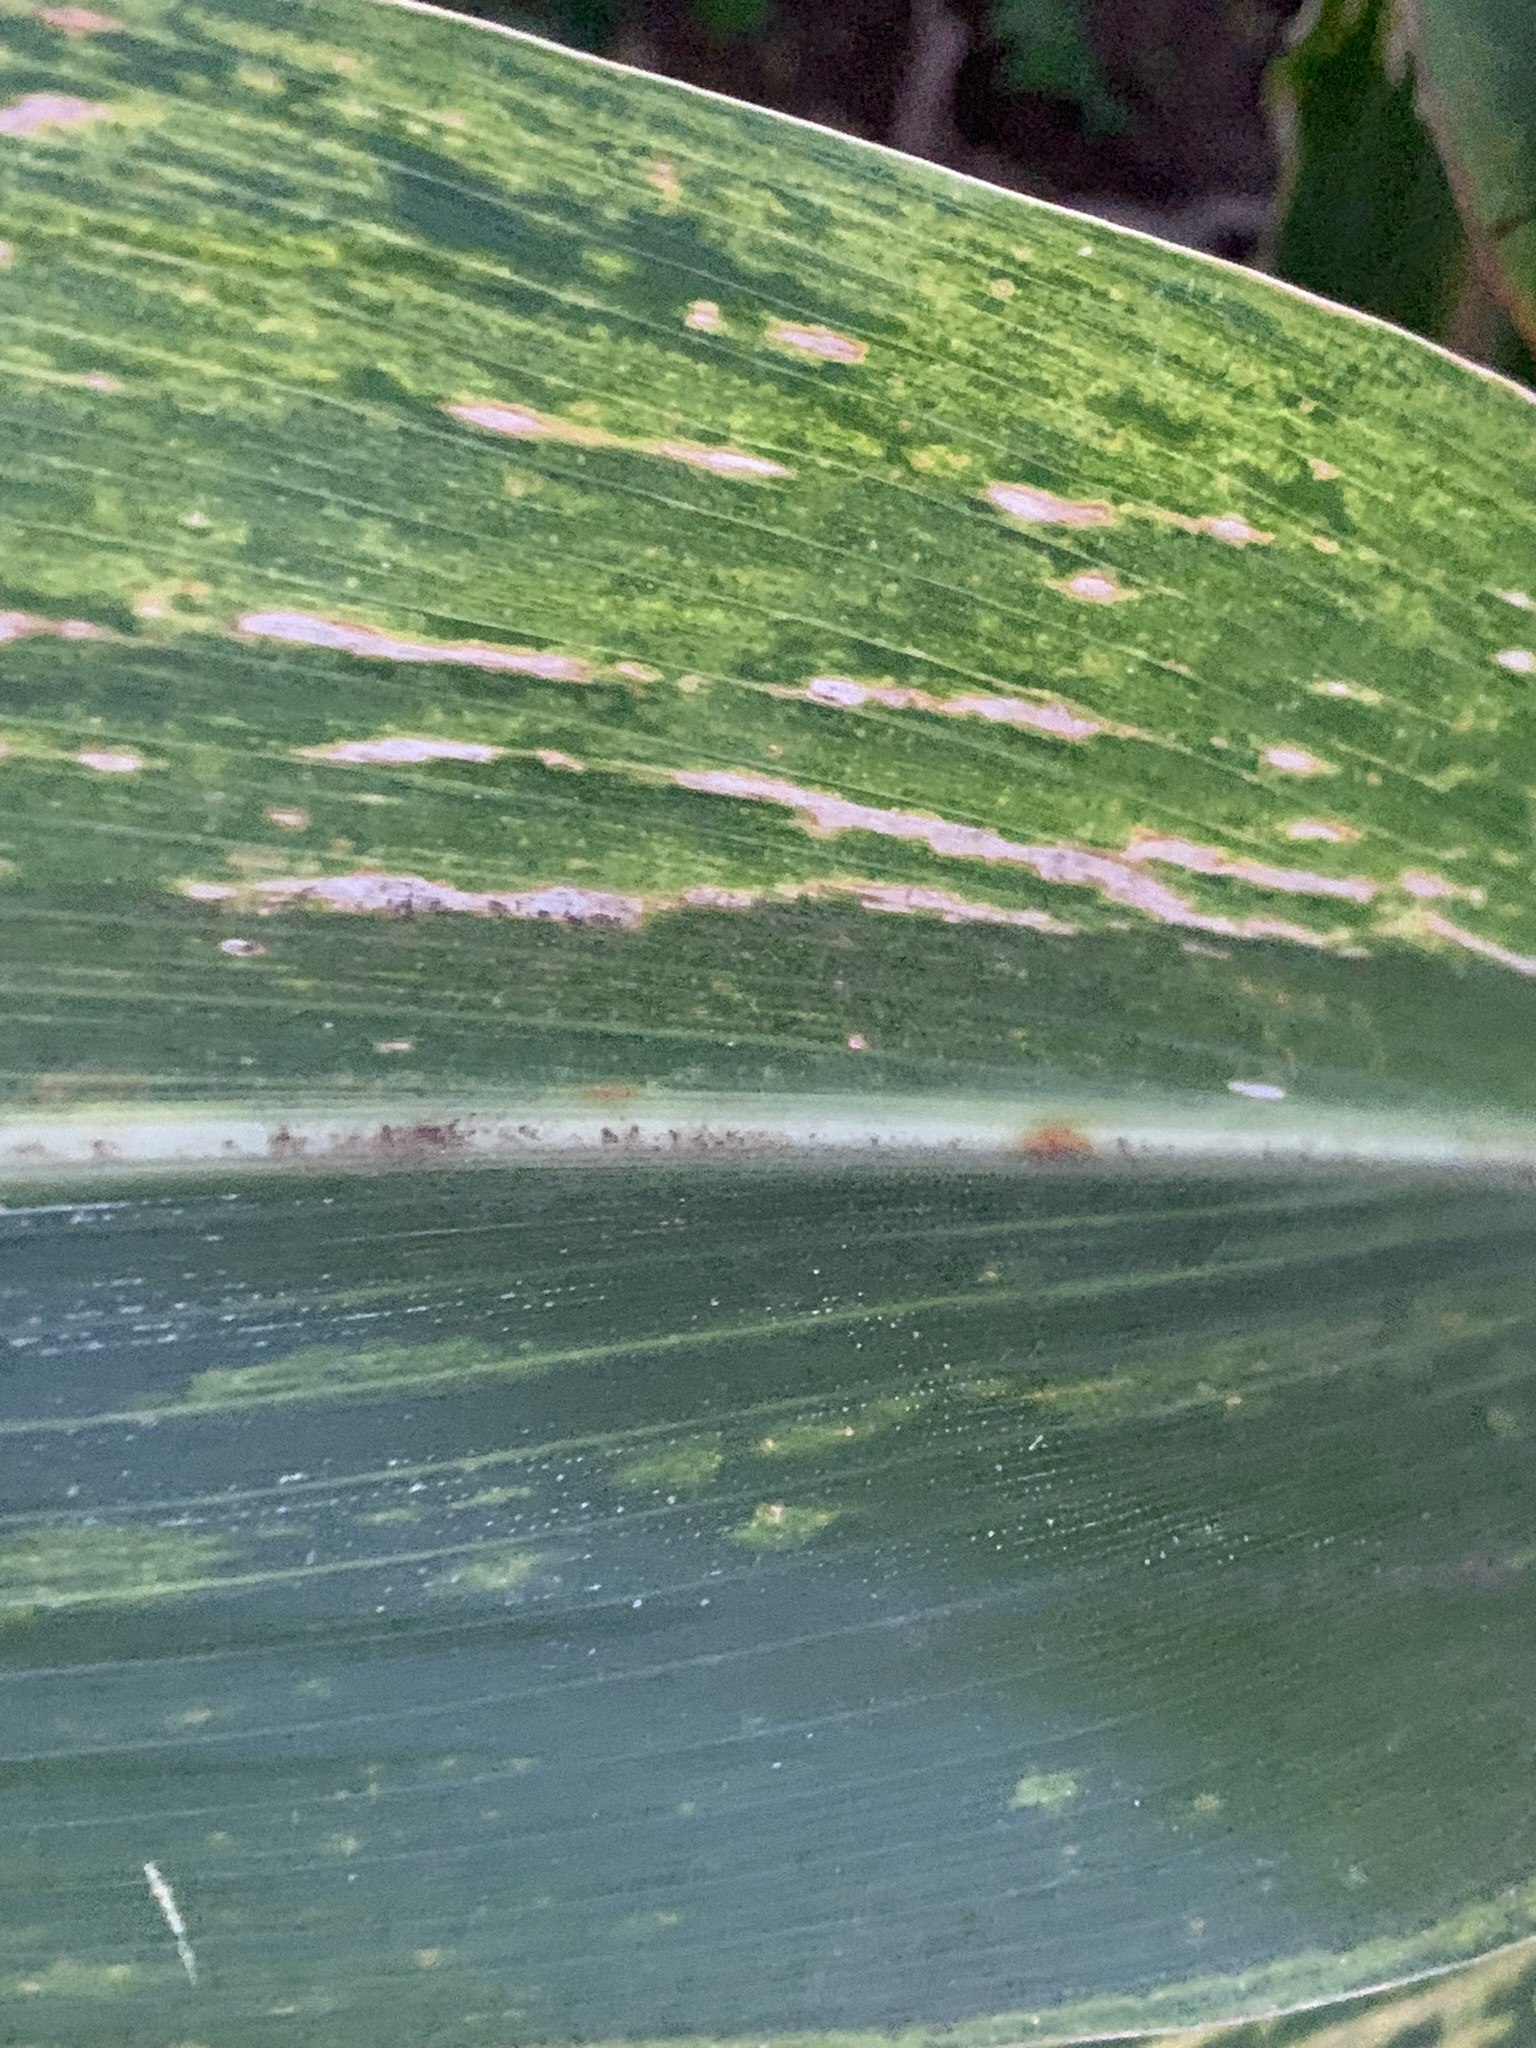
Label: MLN